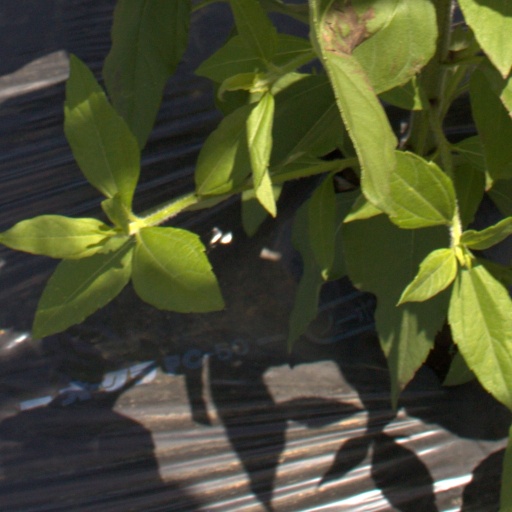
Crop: Jerusalem artichoke